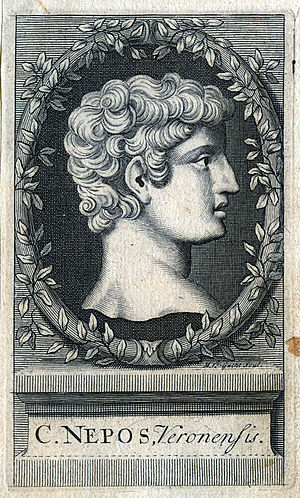
Cornelius Nepos
Cornelius Nepos var en romersk biografiforfatter. Han var formentlig født i landsbyen Hostilia i Gallia Cisalpina, tæt på Verona, men boede som voksen i Rom. Han var ven med forfatterne Catul og Cicero, men hans mest betydningsfulde venskab var med ridderen Titus Pomponius Atticus, som han skrev sin længste og kendteste biografi om. Derudover skrev han biografier om en række berømte politikere og hærførere.